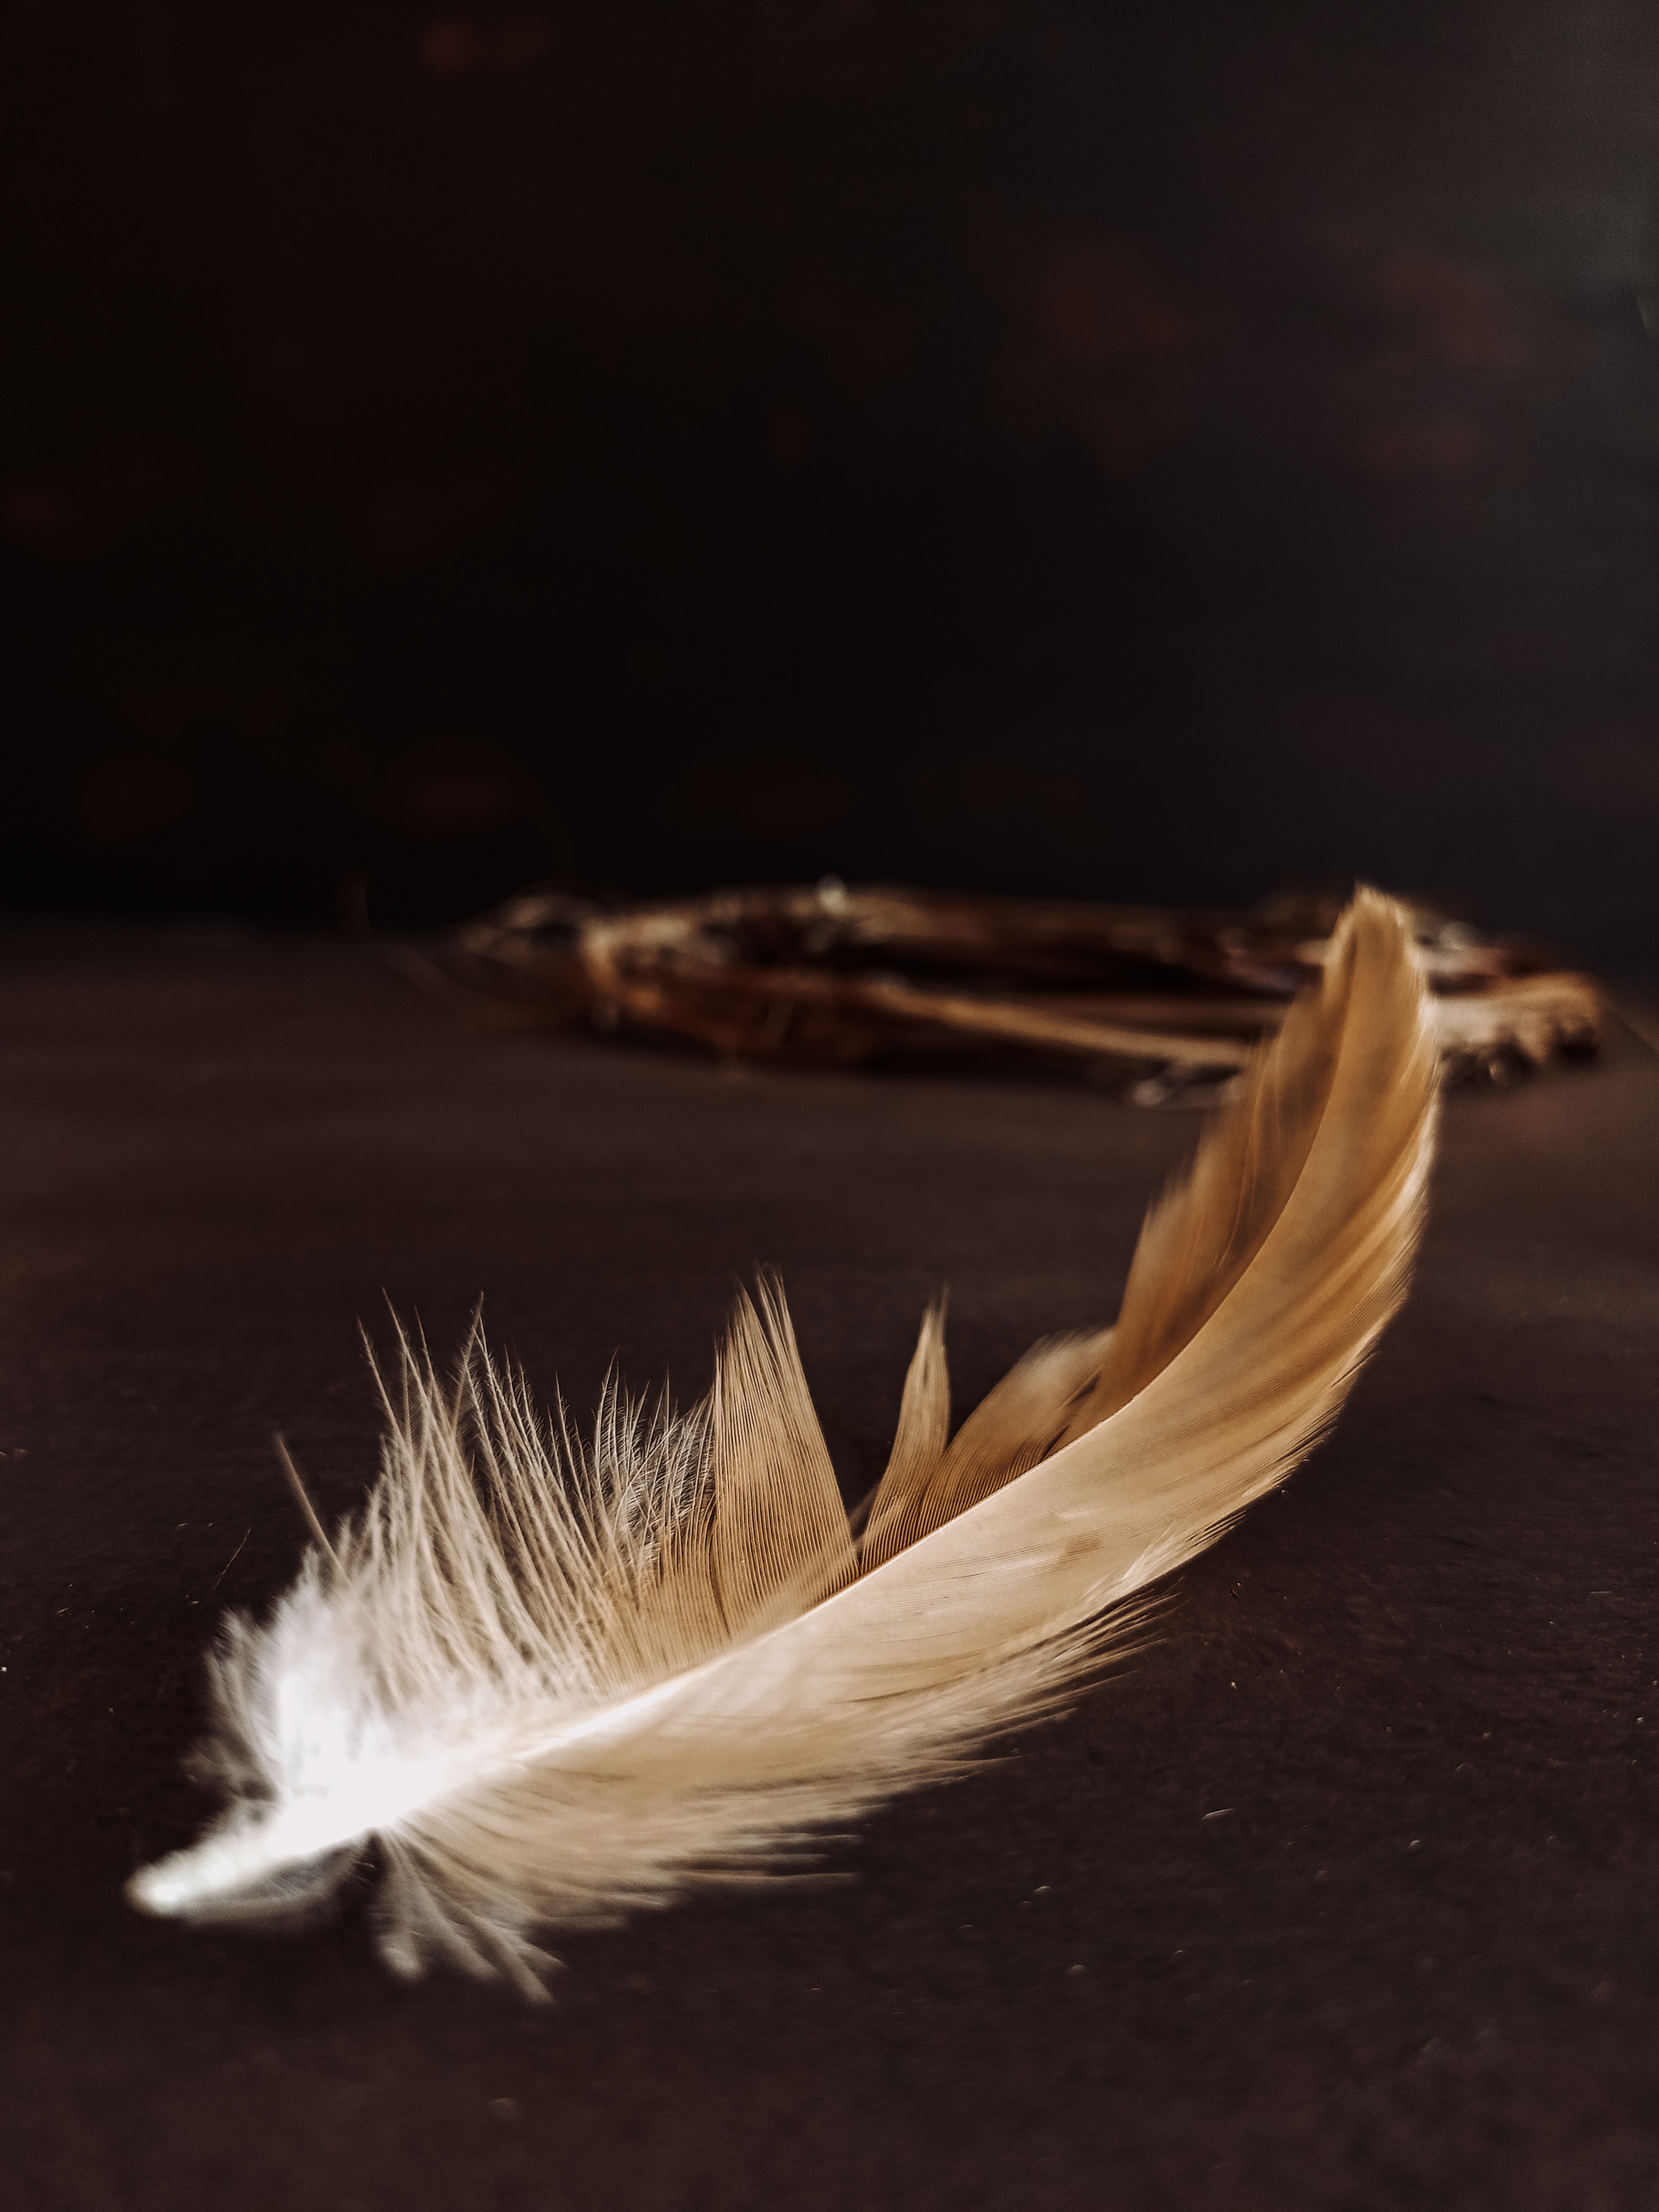
art, water, wood, feather, plant, flash photography, wing, natural material, grass, wind, tail, landscape, fashion accessory, darkness, wind wave, macro photography, shadow, wave, rock, still life photography, night, fur, ocean, horizon, reflection, wildlife, sky, cloud